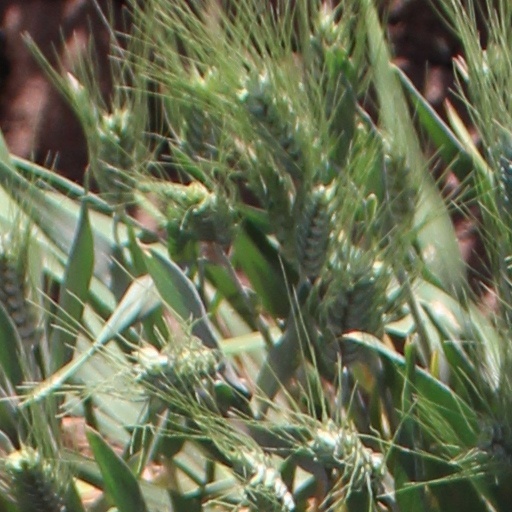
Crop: wheat